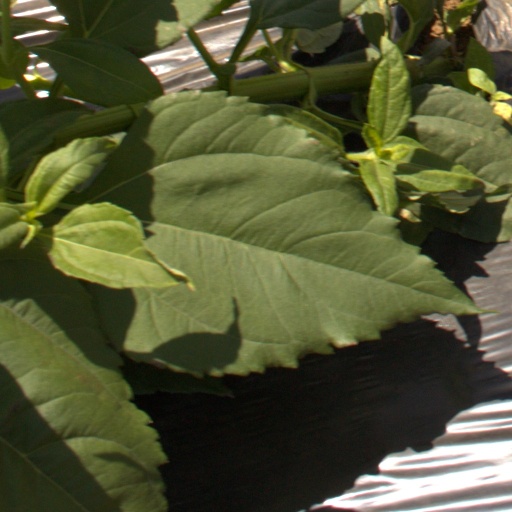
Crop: Jerusalem artichoke